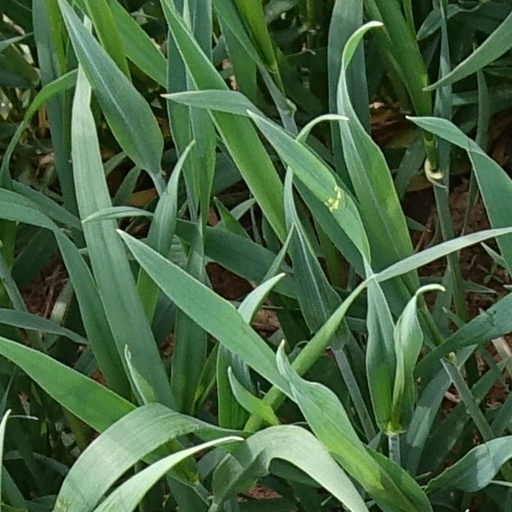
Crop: wheat